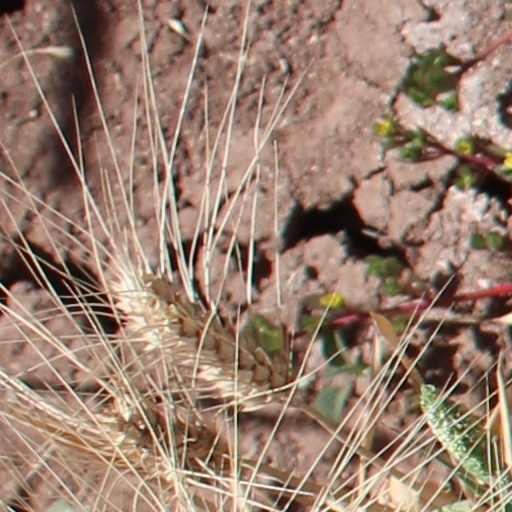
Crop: wheat